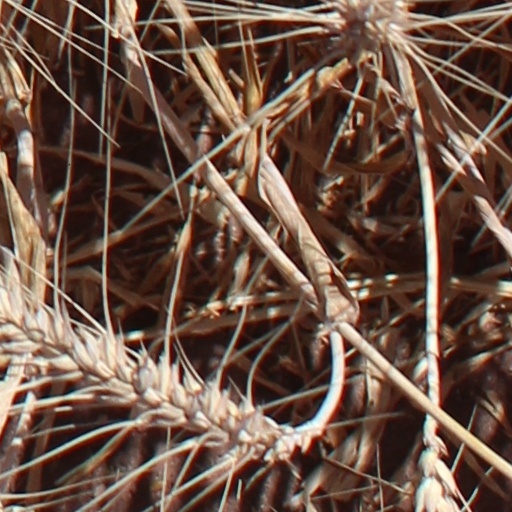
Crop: wheat